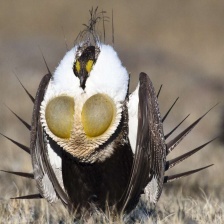
Species: GREATOR SAGE GROUSE
Scientific name: CENTROCERCUS UROPHASIANUS
ImageNet parent category: black_grouse